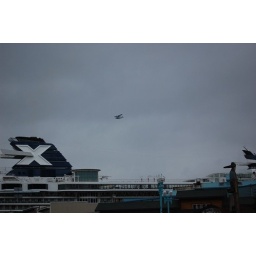
float plane over boat